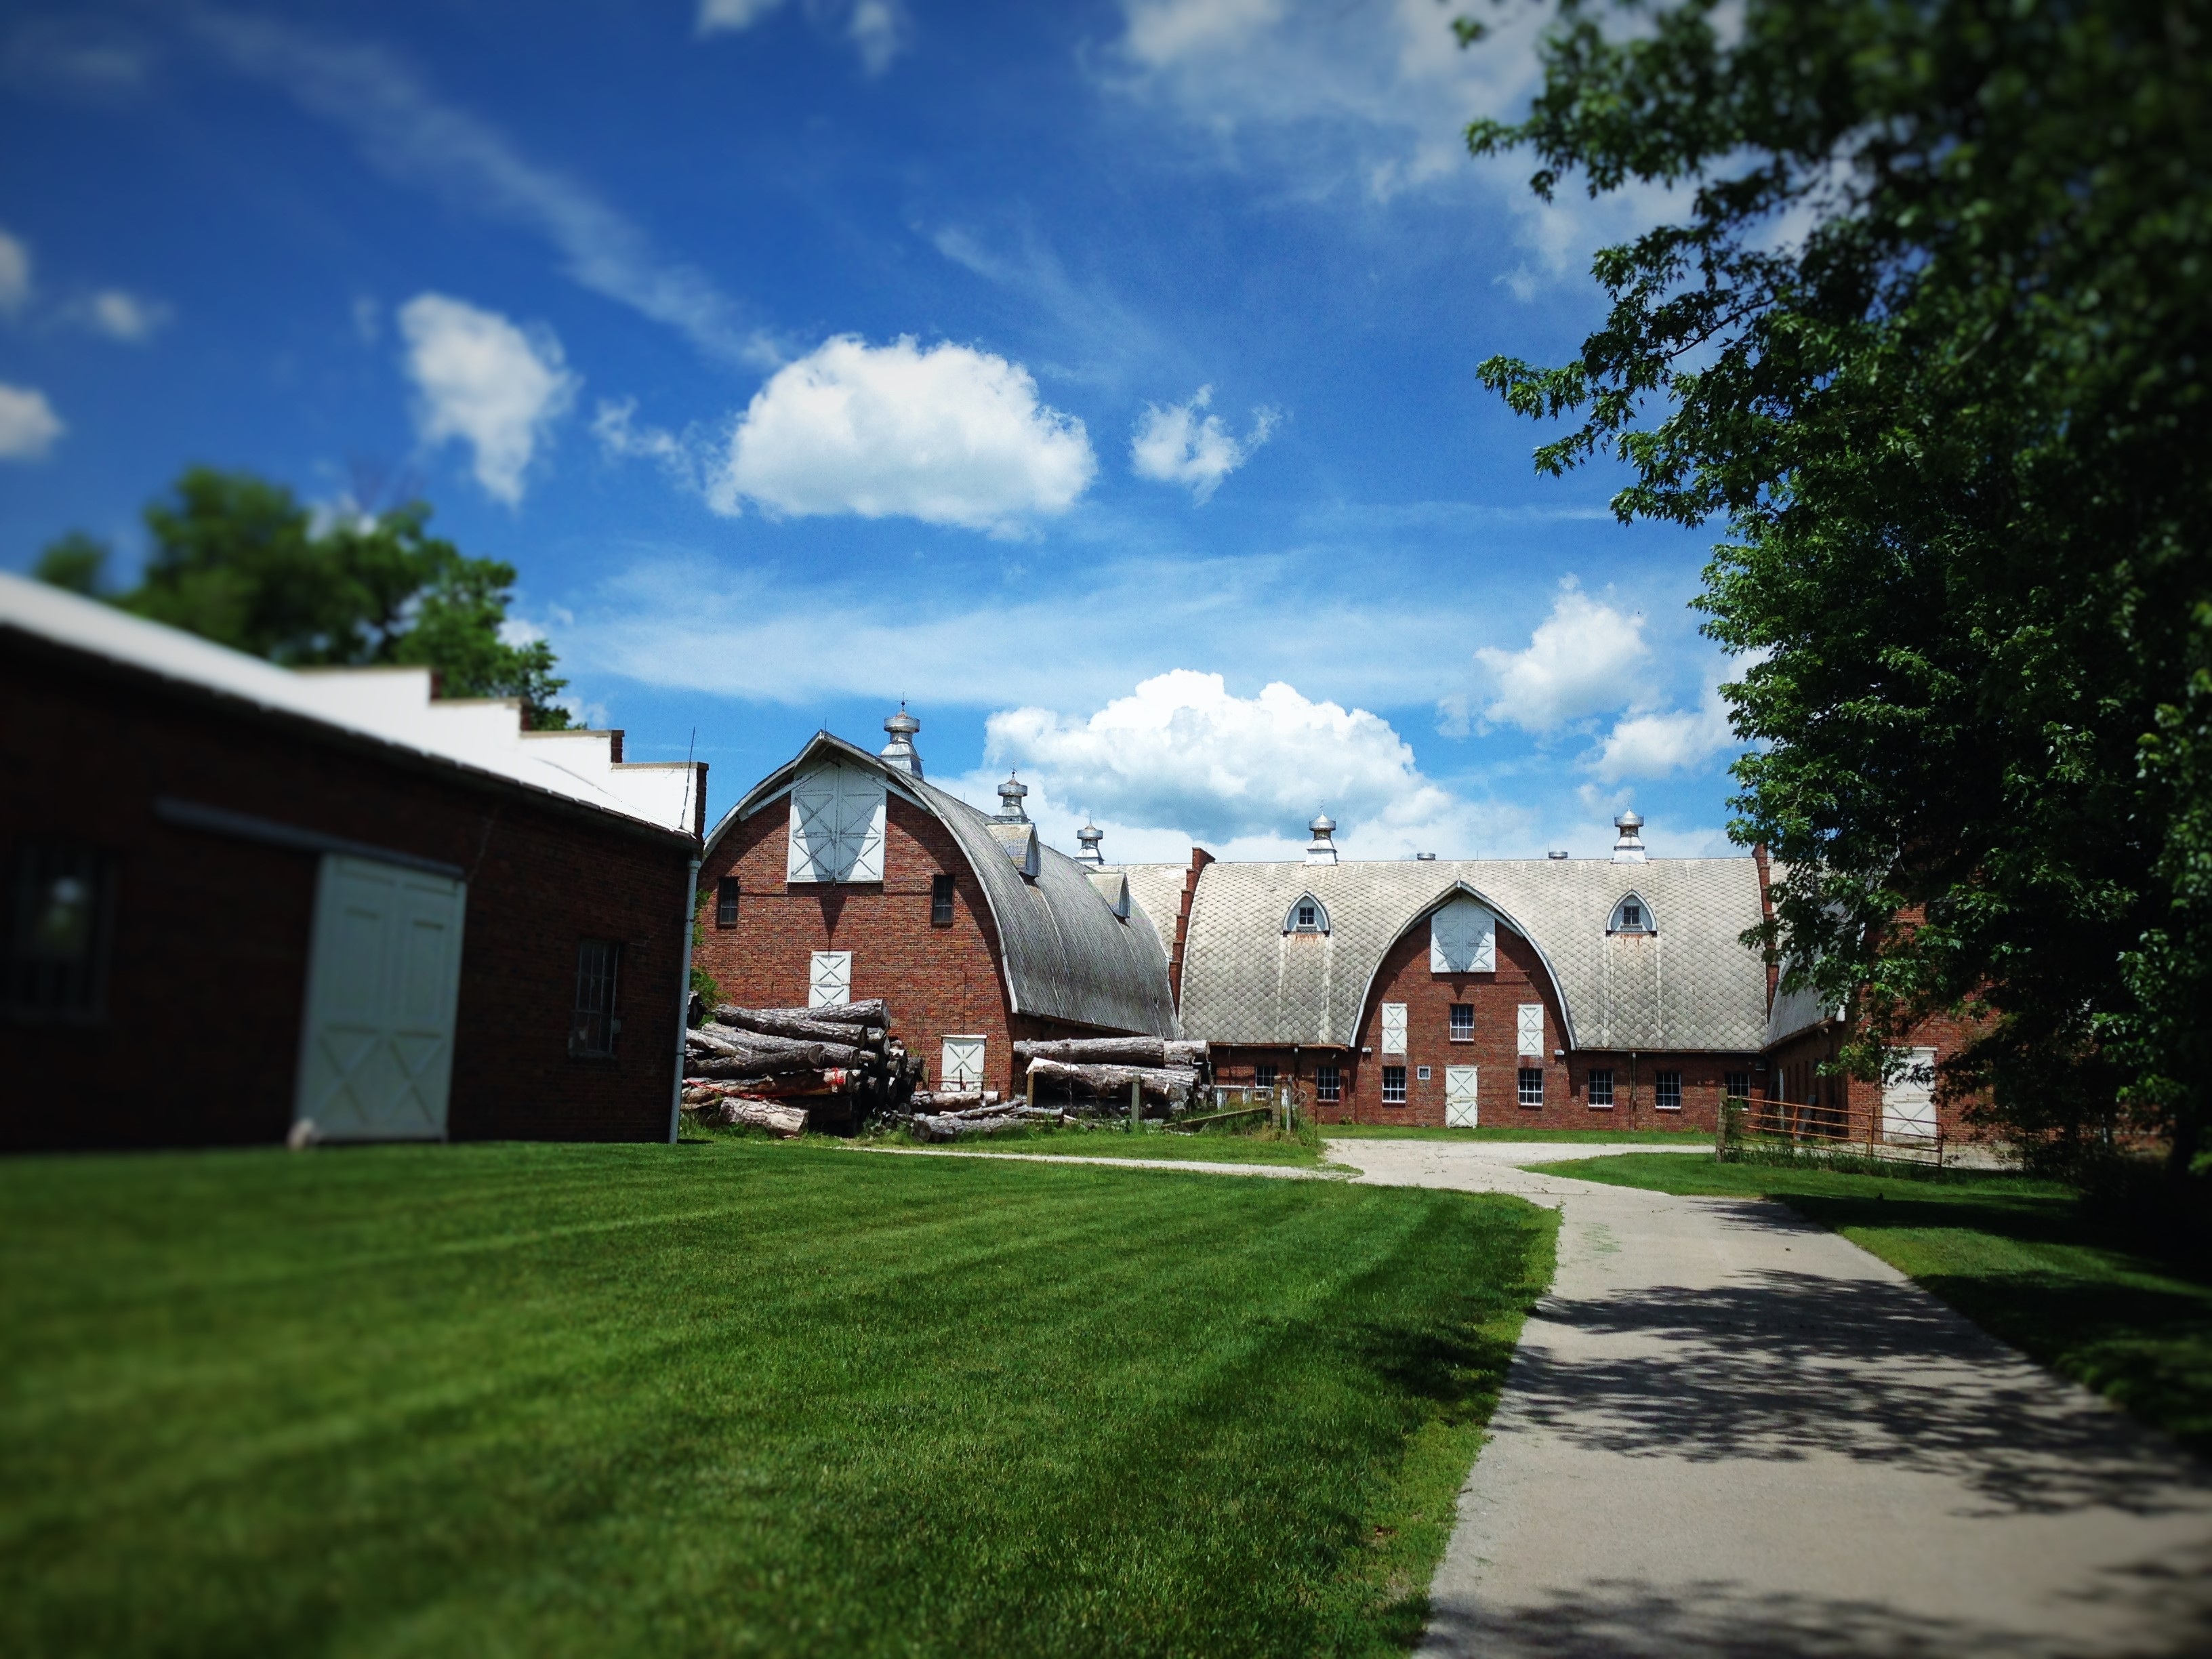
landscape, farm, lawn, vintage, countryside, house, building, barn, home, village, rural, property, historic, estate, rural area